Phantasy Star (video game)

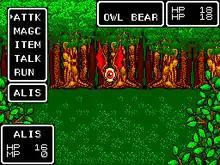
Alis battles two "Owl Bear" enemies near the start of the game, although only one is rendered onscreen.

"Phantasy Star" is a traditional Japanese role-playing game. It alters between a top-down perspective when the player is exploring the overworld, and changes to a first-person view when engaged in battle or exploring dungeons. The dungeons are long and twisted, and require the player to map most of them on paper. When exploring the overworld, the player can venture into a town to buy items and weapons. Outside the towns, monsters may randomly engage the player in battle. The player controls the main character Alis, and as the game progresses, other characters are recruited to her party: a wizard named Noah, a warrior Odin, and a talking cat-like creature named Myau. Each character has different strengths, weaknesses, and abilities. The party has a shared inventory of items and equipment.